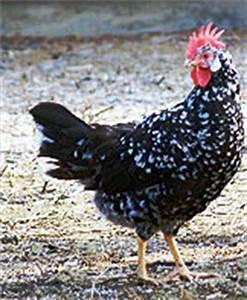
chicken